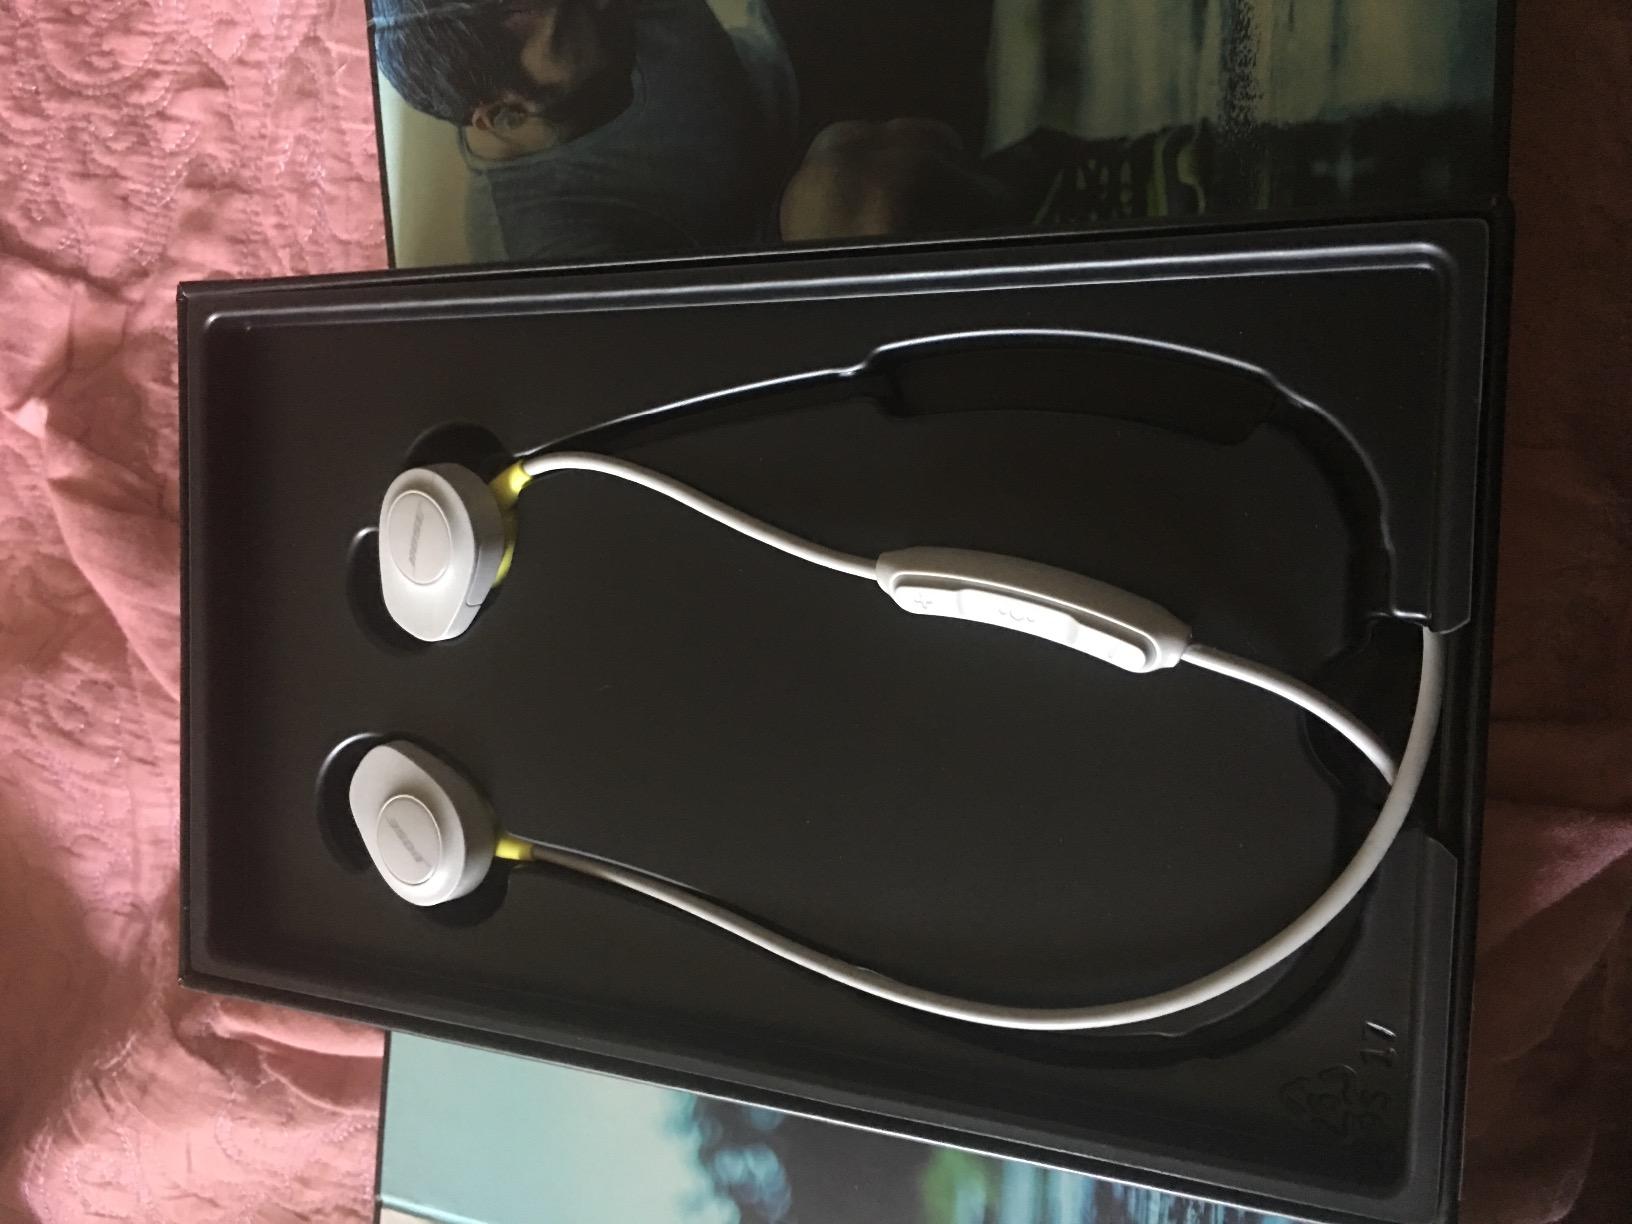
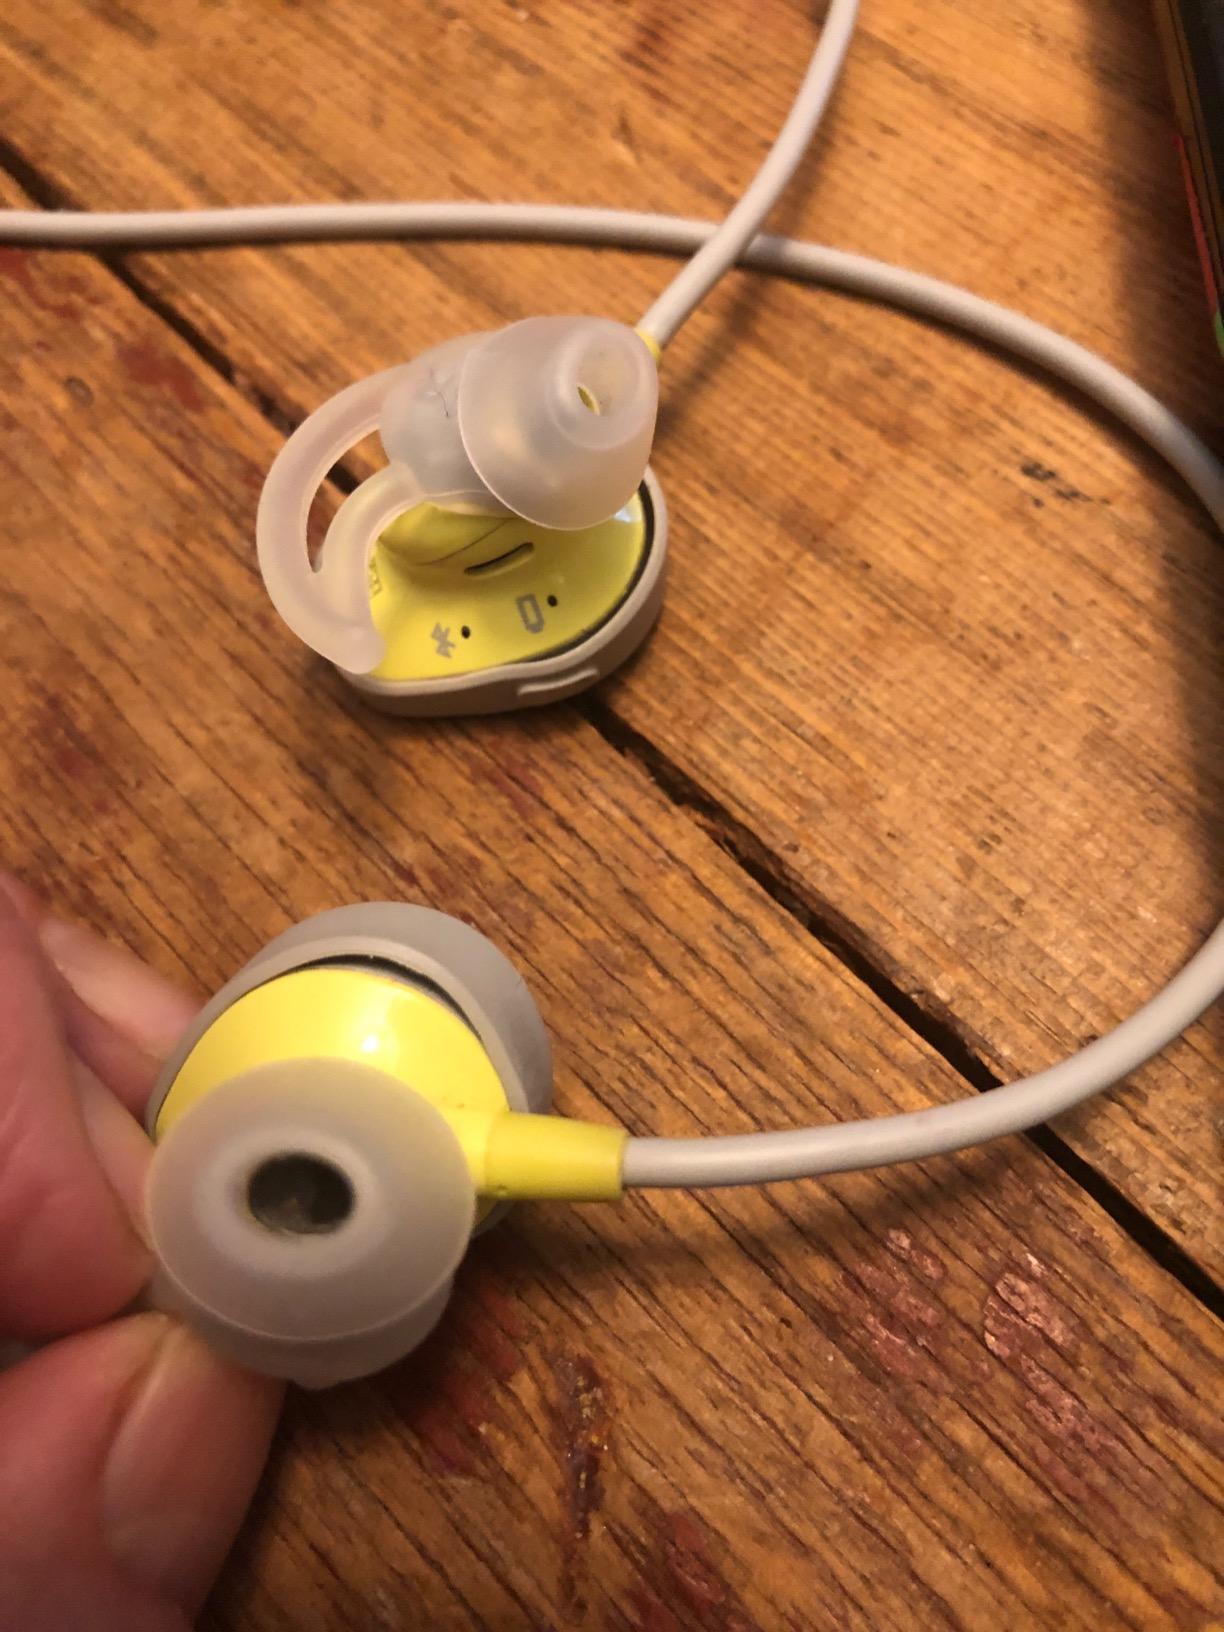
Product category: headphones
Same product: yes